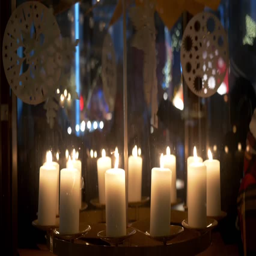
advent white candles over that revolve decorations made of plywood depicting angels or trees